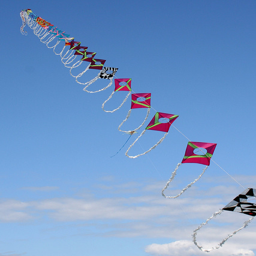
A long, colorful kite floats in the sky.
An unusual column of attached individual kites in the air.
A string of kites reaching into the sky
a kite with many kites attached to it flying thru a sky
A kite that is very long in the air.